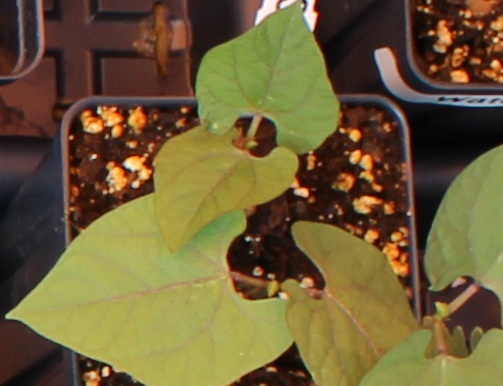
Label: Blackbean